History of early modern Italy

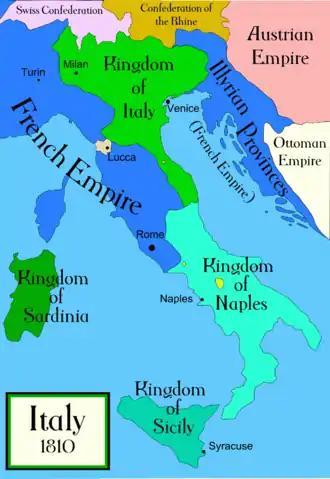
Political map of Italy in the years around 1810

After seizing power as consul in France, Napoleon launched a renewed invasion of Italy. Milan fell on June 2, 1800 and Austrian defeats there and in Germany ended the War of the Second Coalition. Austria retained only control of Venetia, while France dominated the whole rest of northern Italy, leaving only the weak papal and Neapolitan states in the south. Napoleon over the next few years coalesced his Italian possessions into a single Republic of Italy, ruled by one Francesco Melzi d'Eril. But in 1805, he decided to convert the republic into a kingdom ruled by his stepson Eugene D'Beauharnais. The Kingdom of Italy was gradually expanded as Austria relinquished Venetia in 1806 and other bits of territory were added. Still other Italian regions were annexed directly into France. In 1809, the French reoccupied Rome and took Pope Pius VII prisoner.